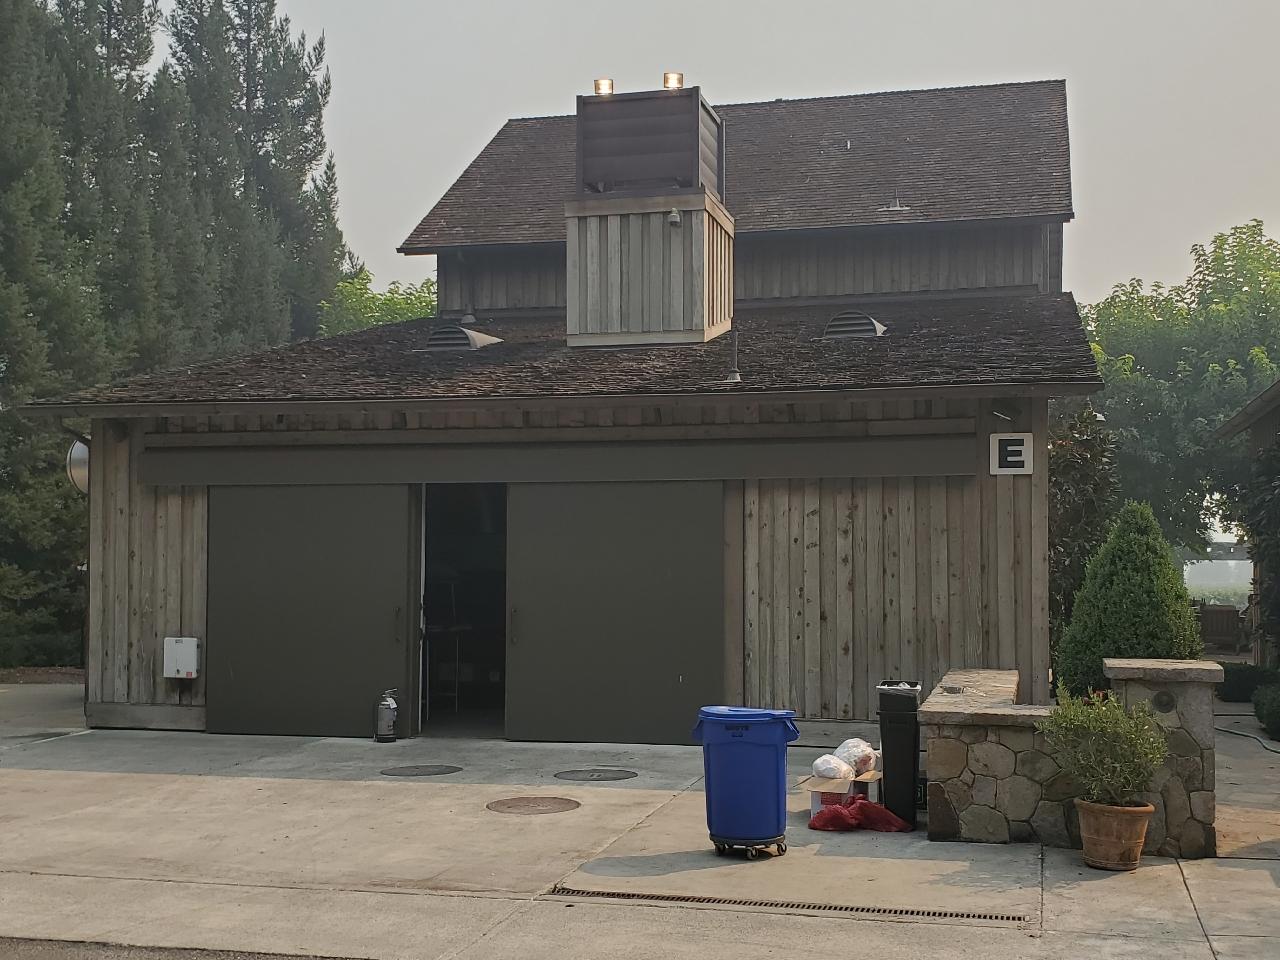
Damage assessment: no_damage